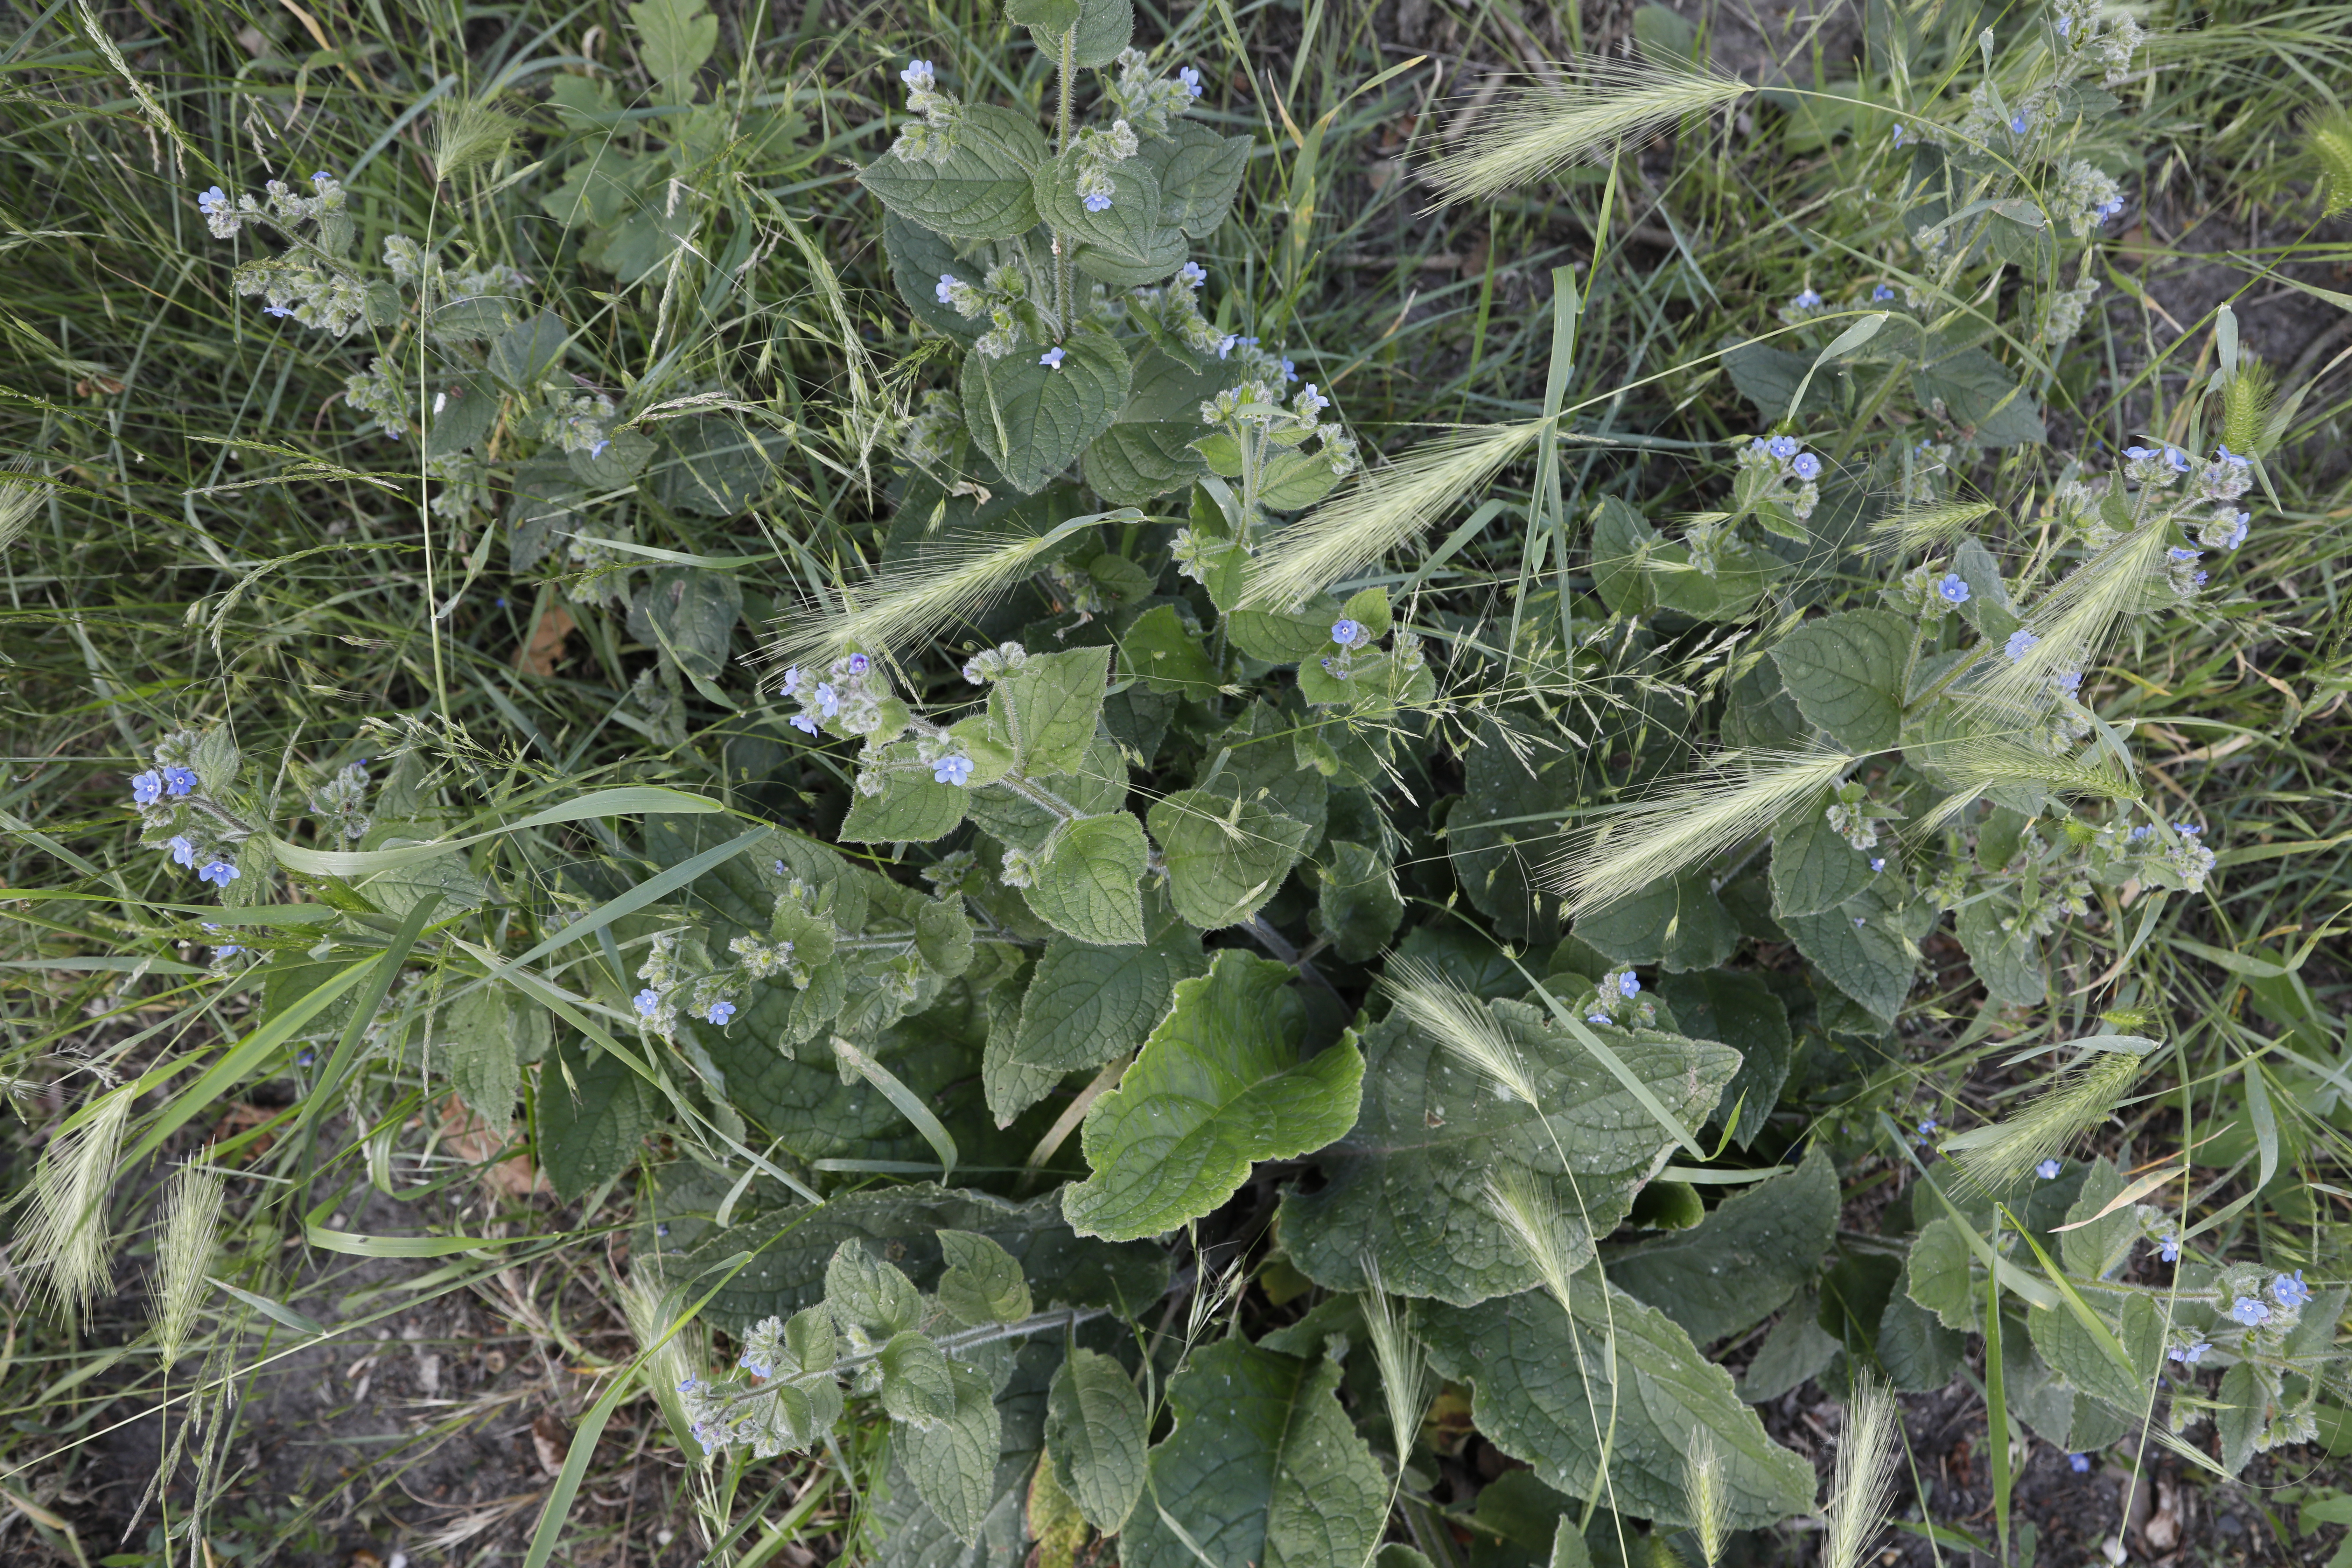
Plant species: Pentaglottis sempervirens